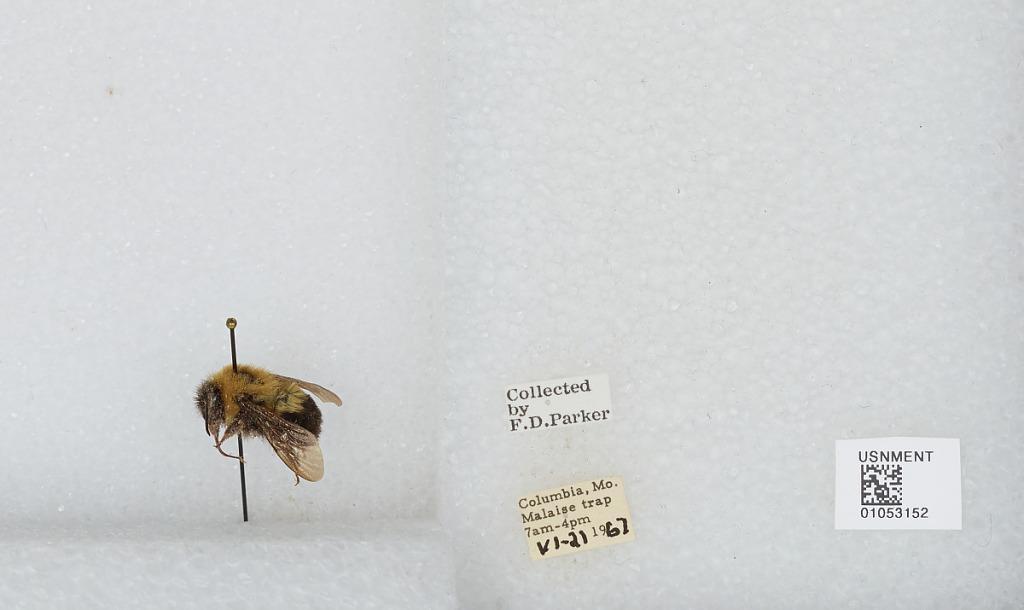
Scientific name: Bombus sp.
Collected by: F. Parker
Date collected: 1967-6-21
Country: United States
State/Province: Missouri
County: Boone
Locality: Columbia
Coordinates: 38.9514, -92.3283